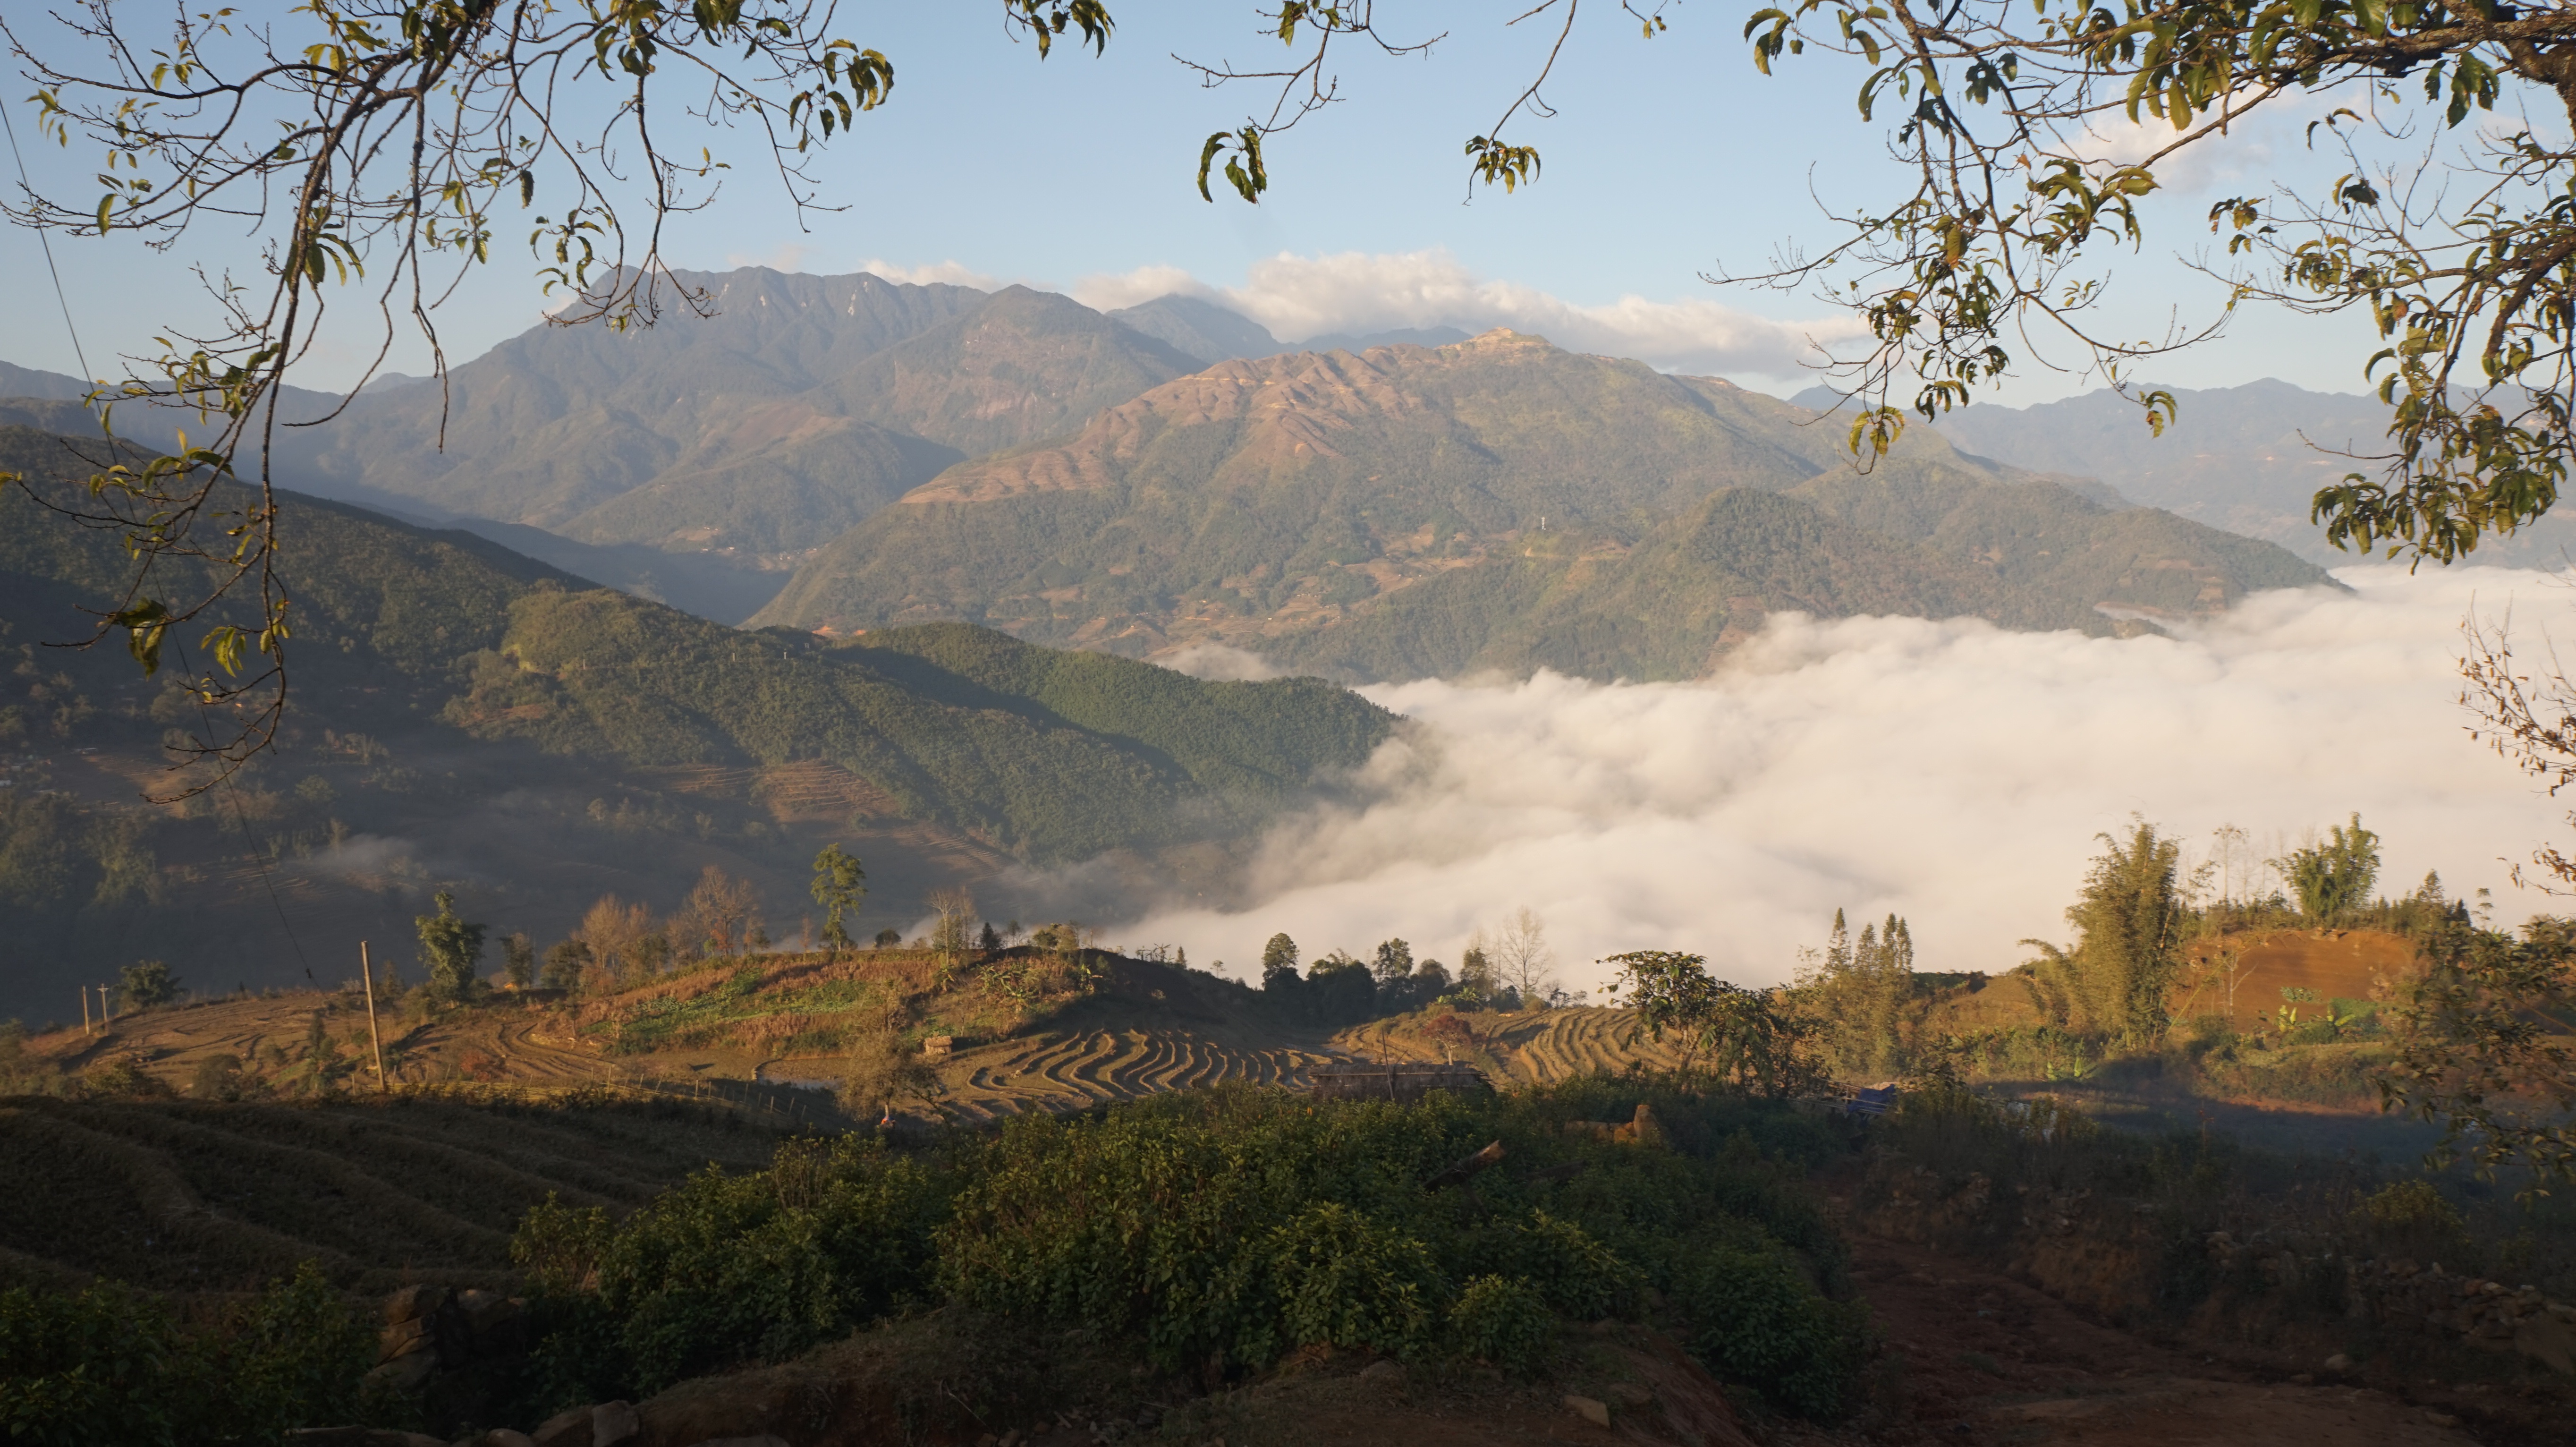
landscape, water, nature, forest, wilderness, mountain, cloud, mist, field, countryside, morning, hill, lake, valley, land, mountain range, travel, village, rural, green, farming, autumn, agriculture, terrain, rice, ridge, outdoors, clouds, plantation, plateau, loch, vietnam, rural area, paddy, terraces, rice terrace, terraced, atmospheric phenomenon, mountainous landforms